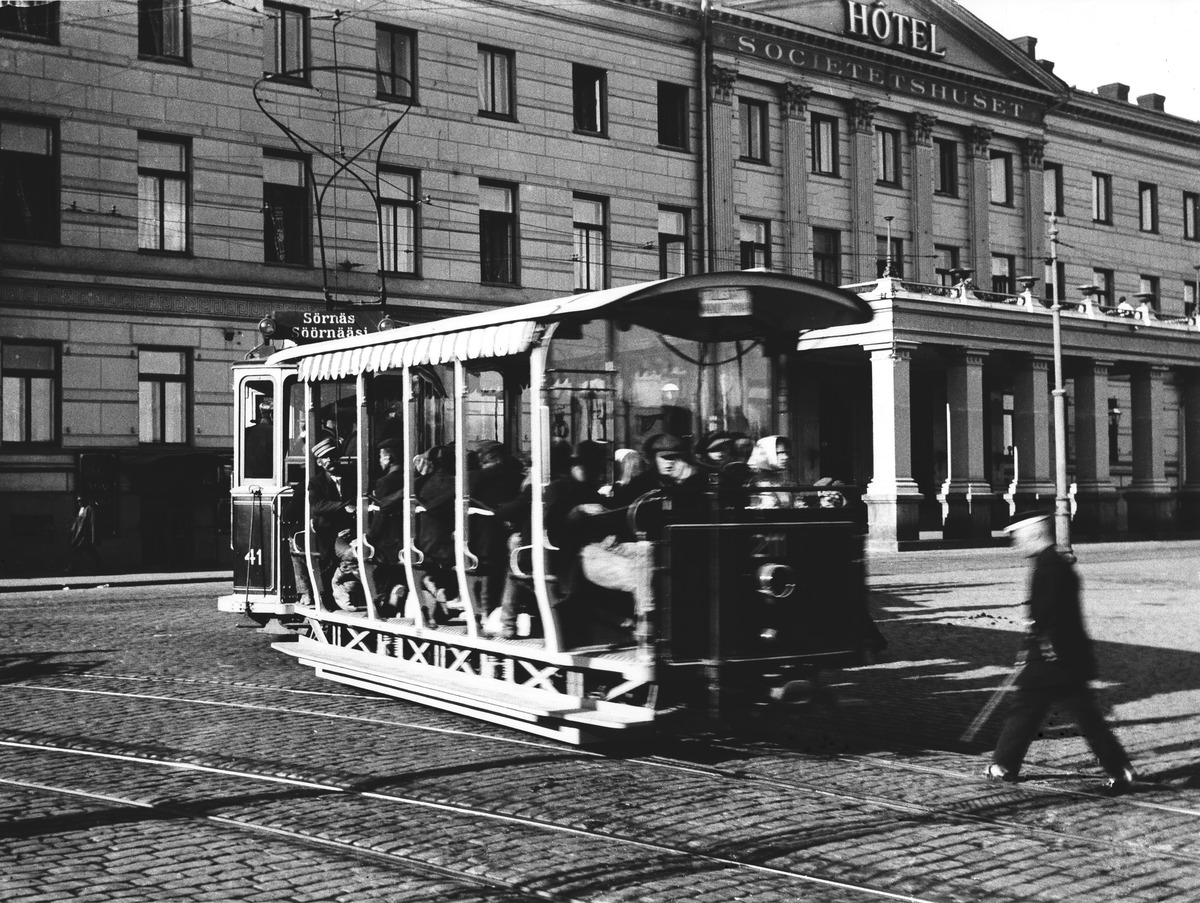
Raitiovaunun perävaunu ns
sisällön kuvaus: Raitiovaunun perävaunu ns. kesävaunu Kauppatorilla. mustavalkoinen
Ajankohta: kuvausaika 1915 n
Paikka: Suomi, Uusimaa, Helsinki, Kaartinkaupunki Helsinki, Kauppatori
Aiheet: raitiovaunut, raitioliikenne, liikenne joukkoliikenne